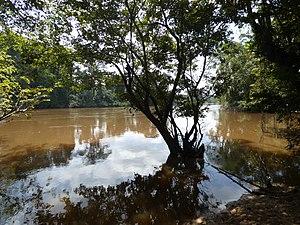
Le fleuve Cavally est un cours d'eau d'Afrique occidentale qui coule en Guinée, au Liberia et en Côte d'Ivoire. C'est aussi le nom de l'une des 31 régions de la Côte d'Ivoire regroupant les villes de Guiglo, Taï, Toulepleu et Bloléquin.